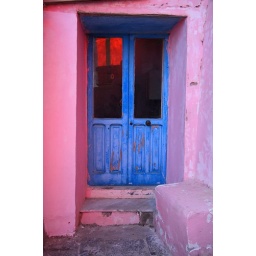
Typical door / doorway on the stunningly calm and beautiful island of Procida, of the coast of Naples in southern Italy